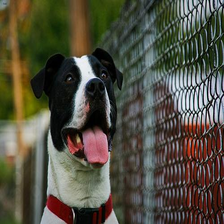
Species: dog
Breed: american pit bull terrier